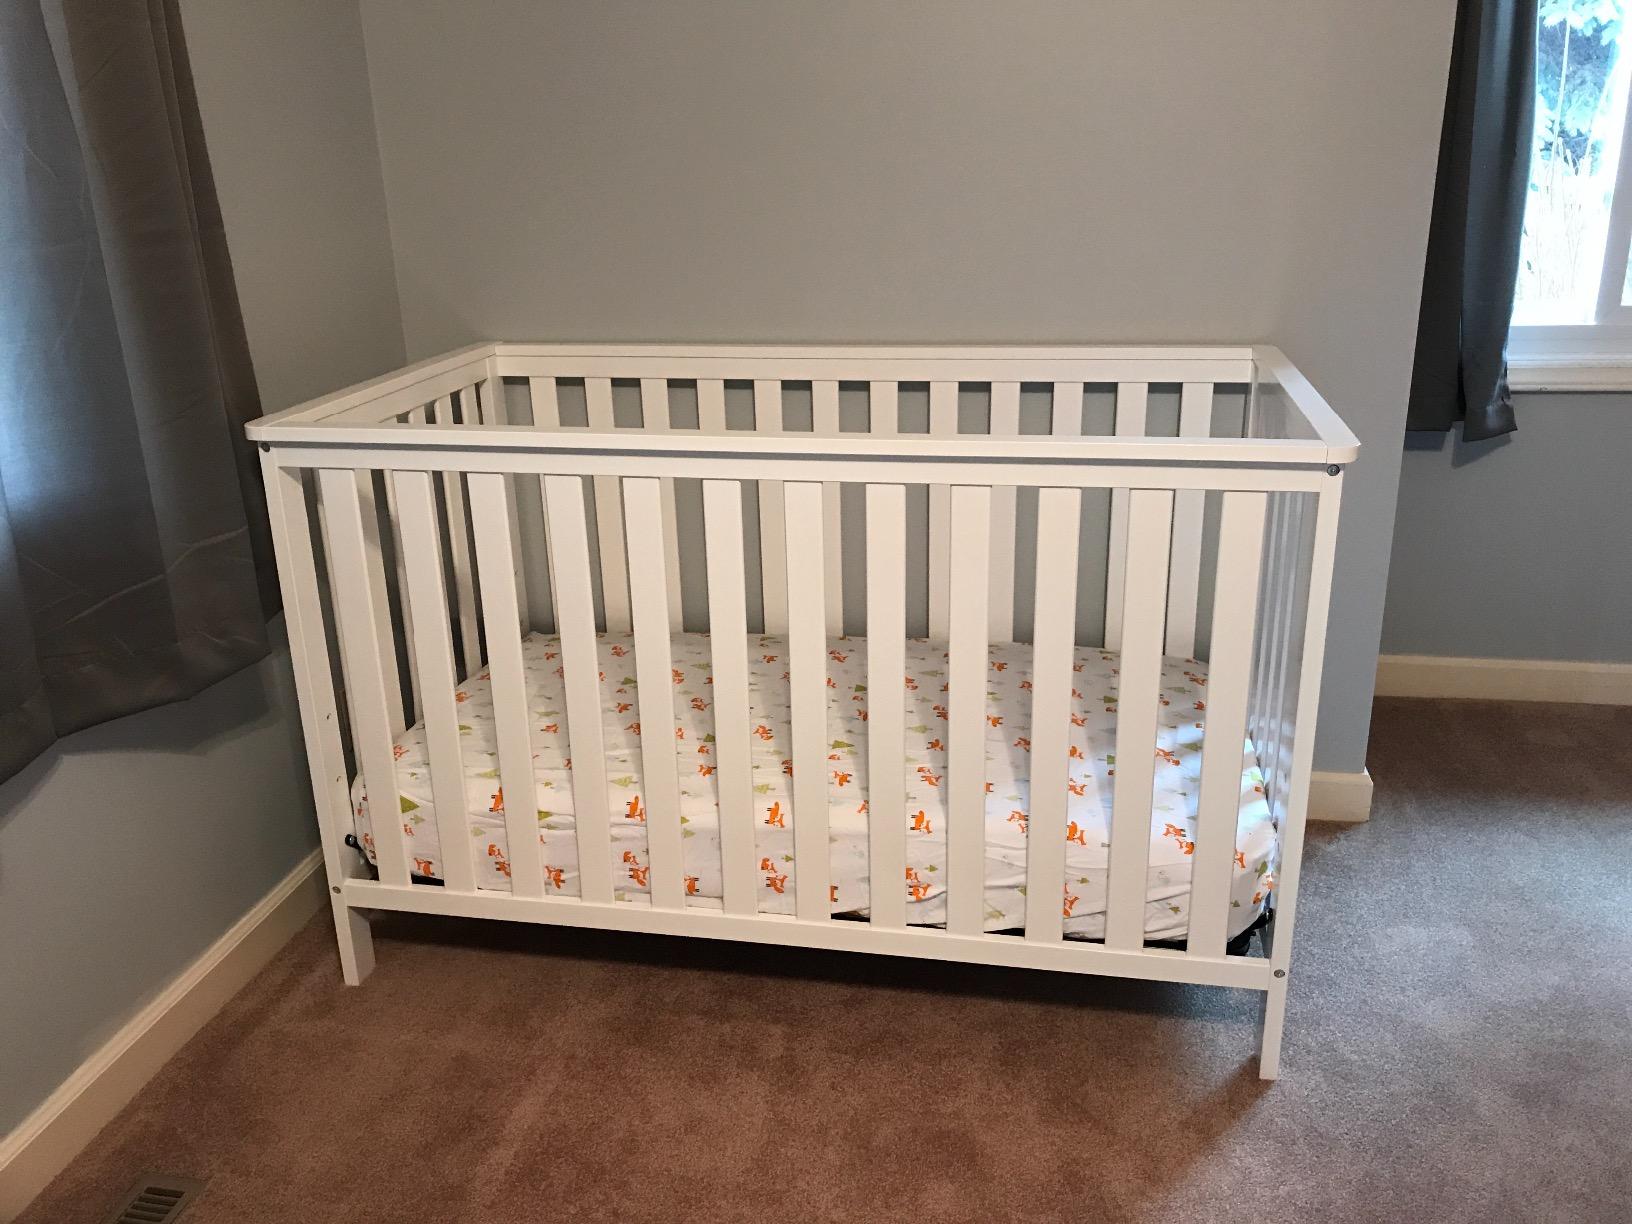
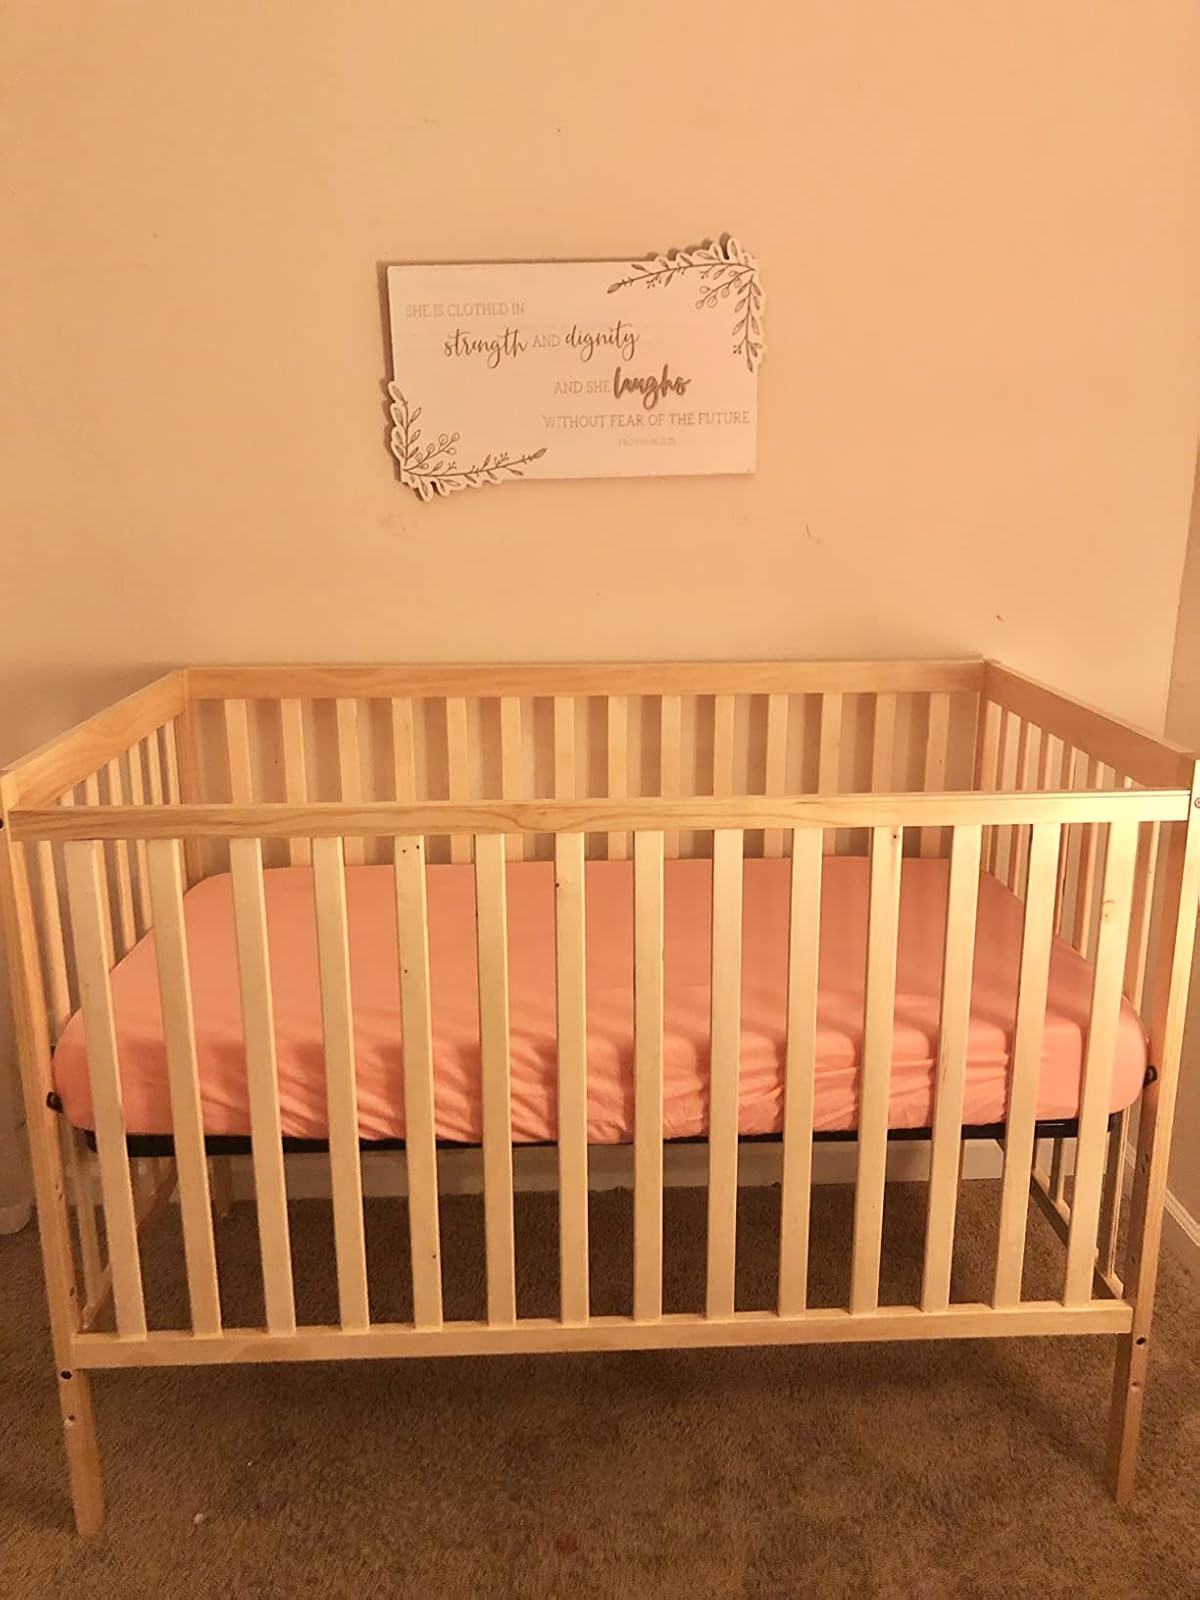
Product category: products_crib
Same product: no